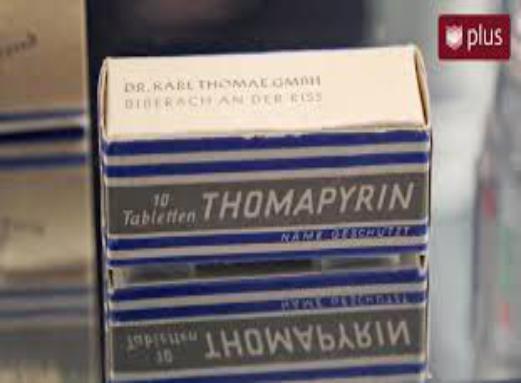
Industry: Medical